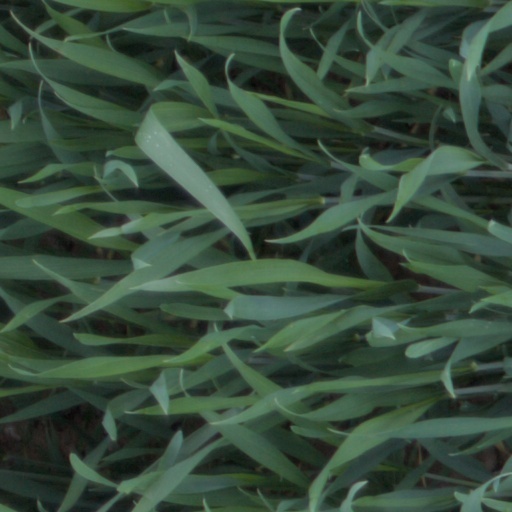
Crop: wheat